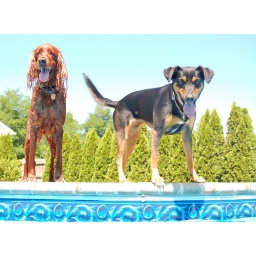
The blue pool water is reflecting in their eyes!